Clown (film)

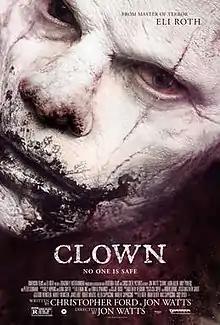
Theatrical release poster

Clown is a 2014 American supernatural horror film directed by Jon Watts in his feature directorial debut, produced by Mac Cappuccino, Eli Roth, and Cody Ryder, and written by Watts and Christopher Ford. It stars Eli Roth, Laura Allen, Andy Powers, and Peter Stormare. Visual effects for the clown monster were done by Jagdeep Khoza, Alterian, Inc., and Tony Gardner. Principal photography began in November 2012, in Ottawa. The film was released in Italy on November 13, 2014, in the United Kingdom on March 2, 2015, and in the United States on June 17, 2016, by Dimension Films. The film received mixed reviews from critics.